Solomon Ferris

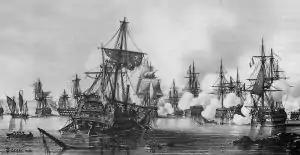
Depiction of the First Battle of Algeciras by Louis Le Breton. Ferris's ship, , is aground, badly damaged and partly dismasted.

Ferris's next ship was the 64-gun , which he commissioned in 1800. He had some success with her, capturing the 22-gun French privateer "Fortune" in the South Atlantic on 14 July 1800. He took part in the capture of Gorée from the French in April 1801, while cruising with a squadron under the command of Captain Sir Charles Hamilton. Hamilton, in command of the 44-gun had received intelligence that there were three French frigates at anchor there. Hamilton sailed to investigate, taking with him Ferris in the "Ruby" and Captain William Taylor in 48-gun . The frigates were not there, so Hamilton summoned the governor and ordered him to surrender. The governor agreed, and Hamilton and his force took possession on 5 April. Ferris then took over command of the 74-gun and sailed to join the fleet assembling for the Mediterranean under Rear-Admiral Sir James Saumarez. While off Cádiz, news reached Saumarez that a French squadron under Charles-Alexandre Léon Durand Linois had arrived in the area, and was making for Algeciras. Saumarez gathered his force and sailed to Algeciras, arriving at 07:00 on 6 July.